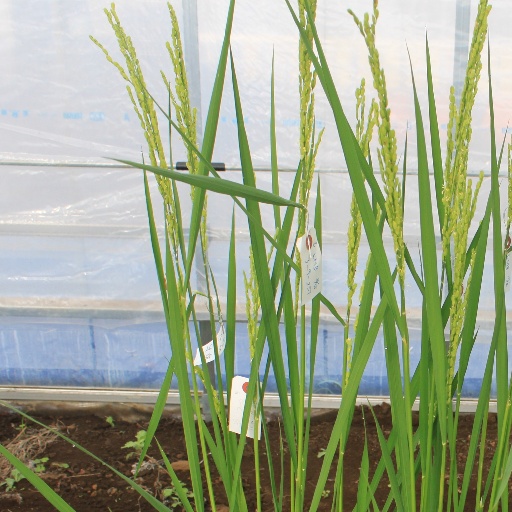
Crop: rice